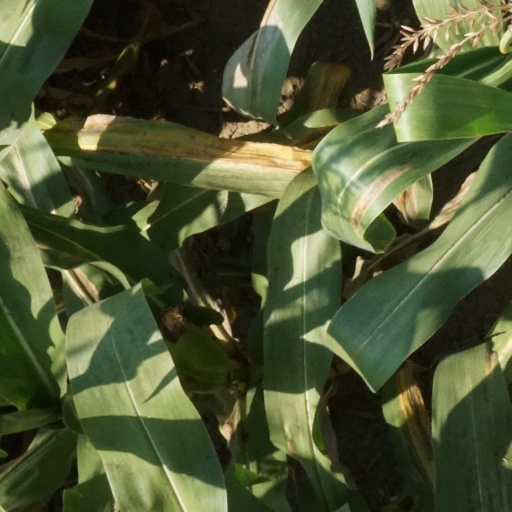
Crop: maize; corn